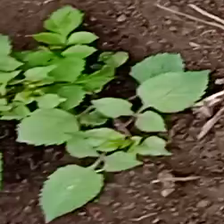
Weed species: Lamber_Quarter_plant(Chenopodium )